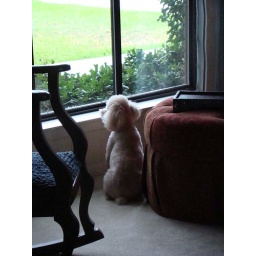
my dog looking out front window in U.S.